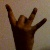
The image shows a hand gesture representing the number 8 in Indian Sign Language.